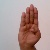
The image shows a hand gesture representing the letter 'B' in Indian Sign Language.